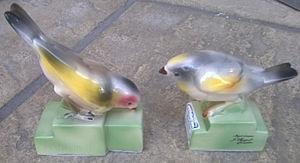
Sculptures d'oiseaux (chardonneret &amp
Henri Guingot est un dessinateur et sculpteur Lorrain devenu conservateur des musées des Vosges.